Ithome (Thessaly)

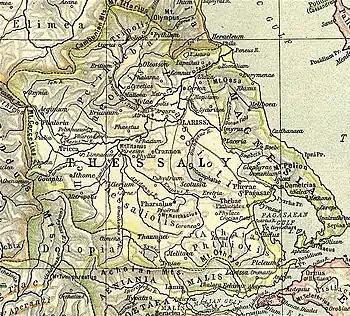
Map showing ancient Thessaly. Ithome is shown in the west centre south of Tricca.

Ithome was a town of Histiaeotis in ancient Thessaly, described by Homer as the "rocky Ithome", is placed by Strabo within a quadrangle formed by the four cities, Tricca, Metropolis, Pelinnaeum, and Gomphi. It occupied the site of the castle which stands on the summit above the modern village of Fanari (in the modern municipality of Ithomi, which reflects the ancient name). Visiting the place in the nineteenth century, William Martin Leake observed, near the north-western face of the castle, some remains of a very ancient Hellenic wall, consisting of a few large masses of stone, roughly hewn on the outside, but accurately joined to one another without cement.